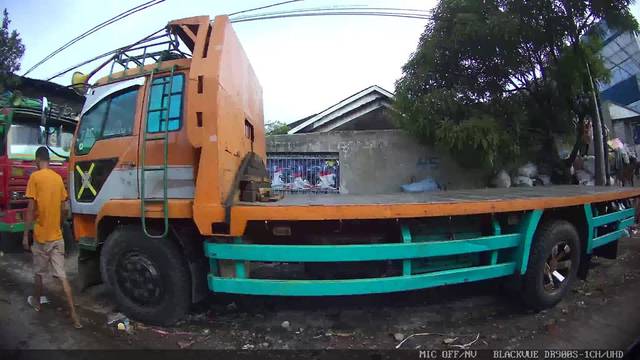
Region: Indonesia
Coordinates: -6.132, 106.804